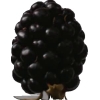
Label: blackberry